Battle of Pulo Aura

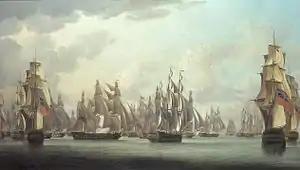
"Commodore Dance's celebrated action against a French squadron in the Straits of Malacca on 15th February 1804", Robert Dodd

The Battle of Pulo Aura was a minor naval engagement of the Napoleonic Wars fought on 14 February 1804, in which a large British East India Company (EIC) convoy intimidated, drove off and chased away a powerful French Navy squadron. Although the French squadron was much stronger than the British convoy, Commodore Nathaniel Dance's aggressive tactics persuaded Counter-Admiral Charles-Alexandre Léon Durand Linois to retire after only a brief exchange of fire. Dance then chased the French squadron until his convoy was out of danger, whereupon he resumed his passage toward British India.